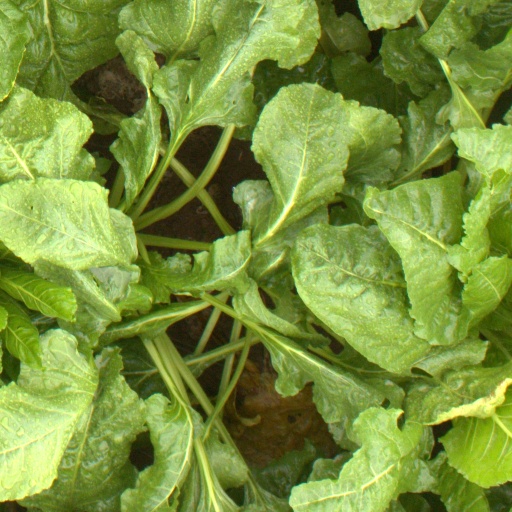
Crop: sugar beet